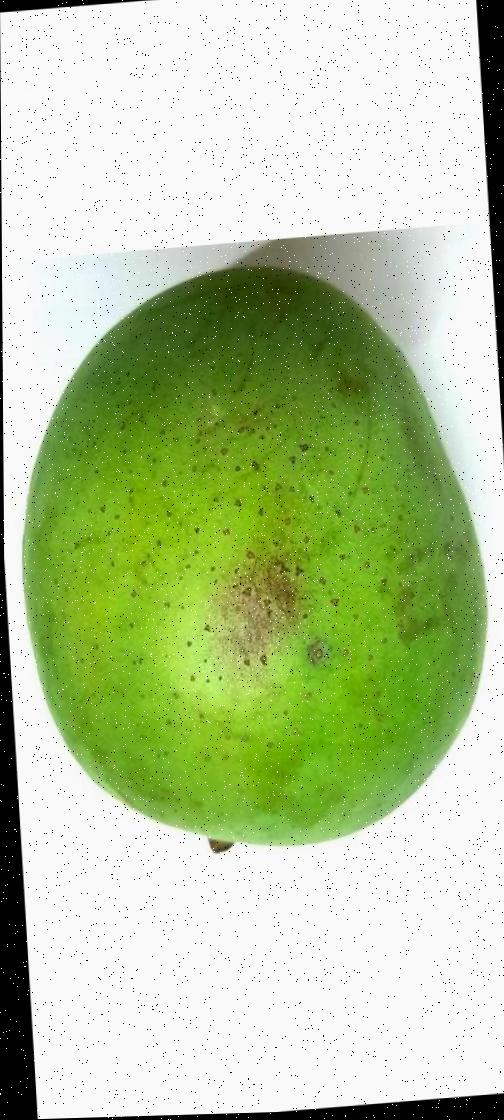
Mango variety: Langra